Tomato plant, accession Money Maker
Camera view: horizontal (90 deg, fisheye); turntable rotation: 30 degrees
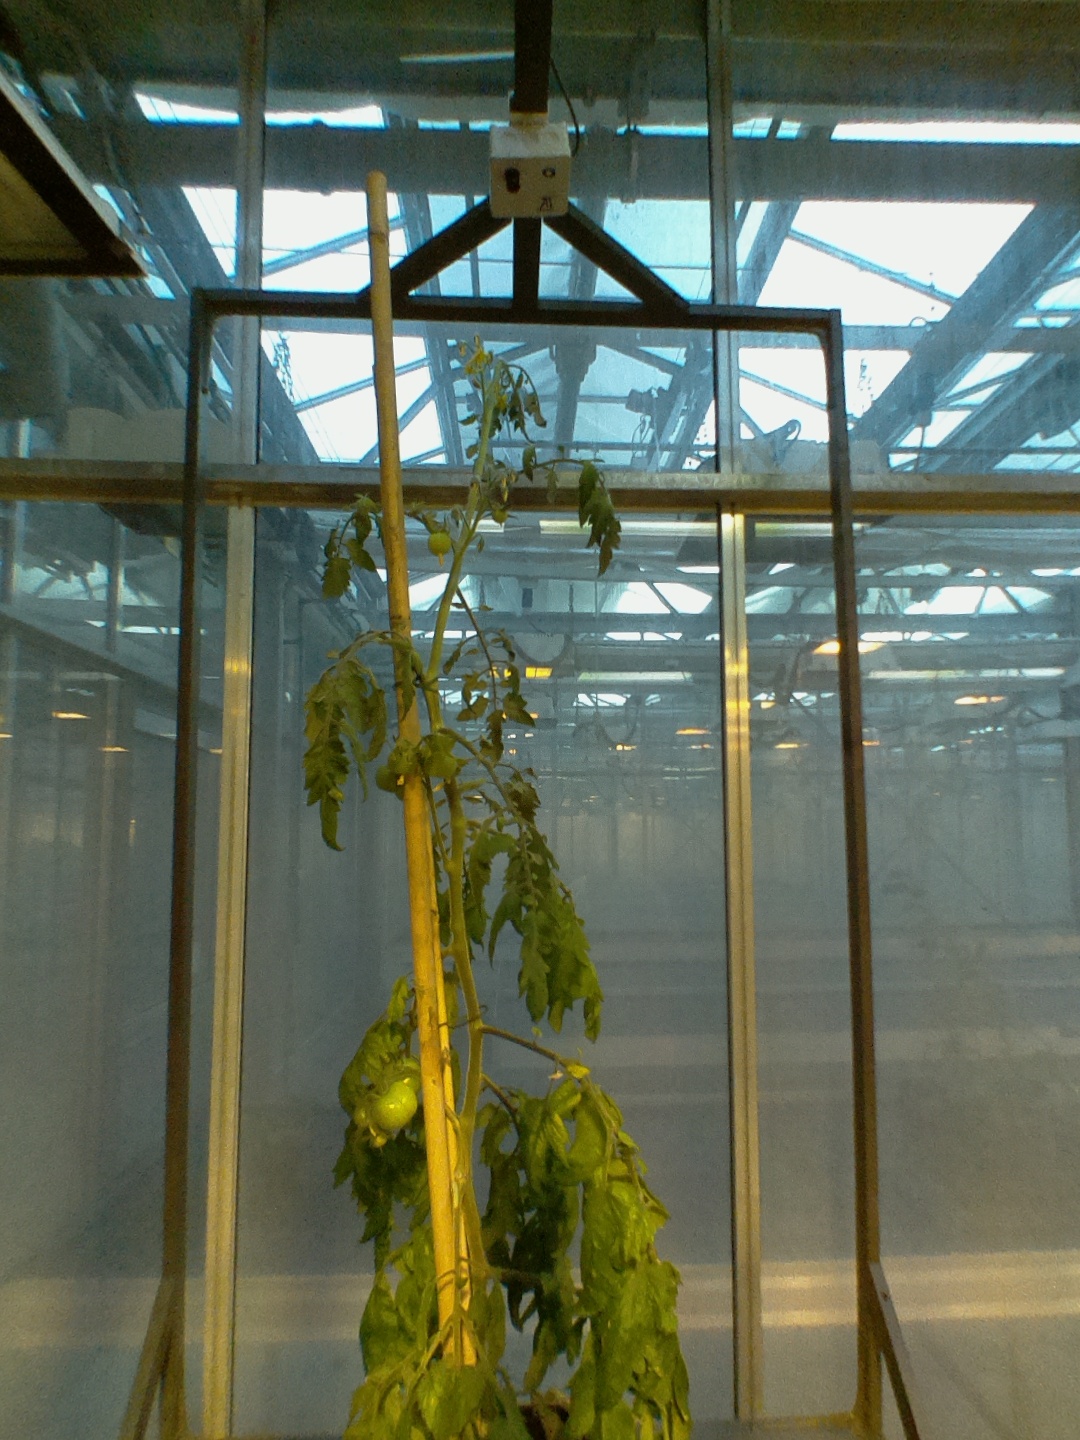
BBCH growth stage 74: 40%-50% of final fruit size